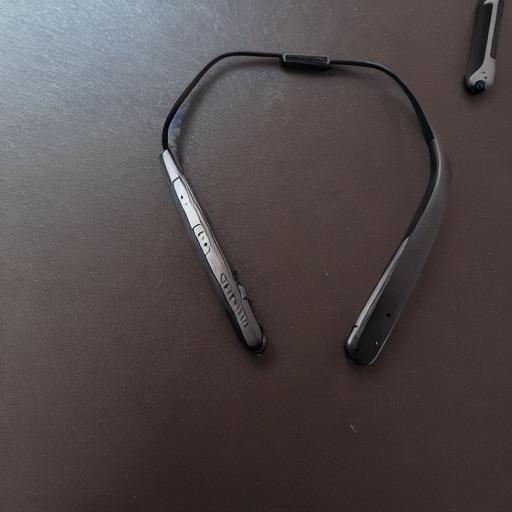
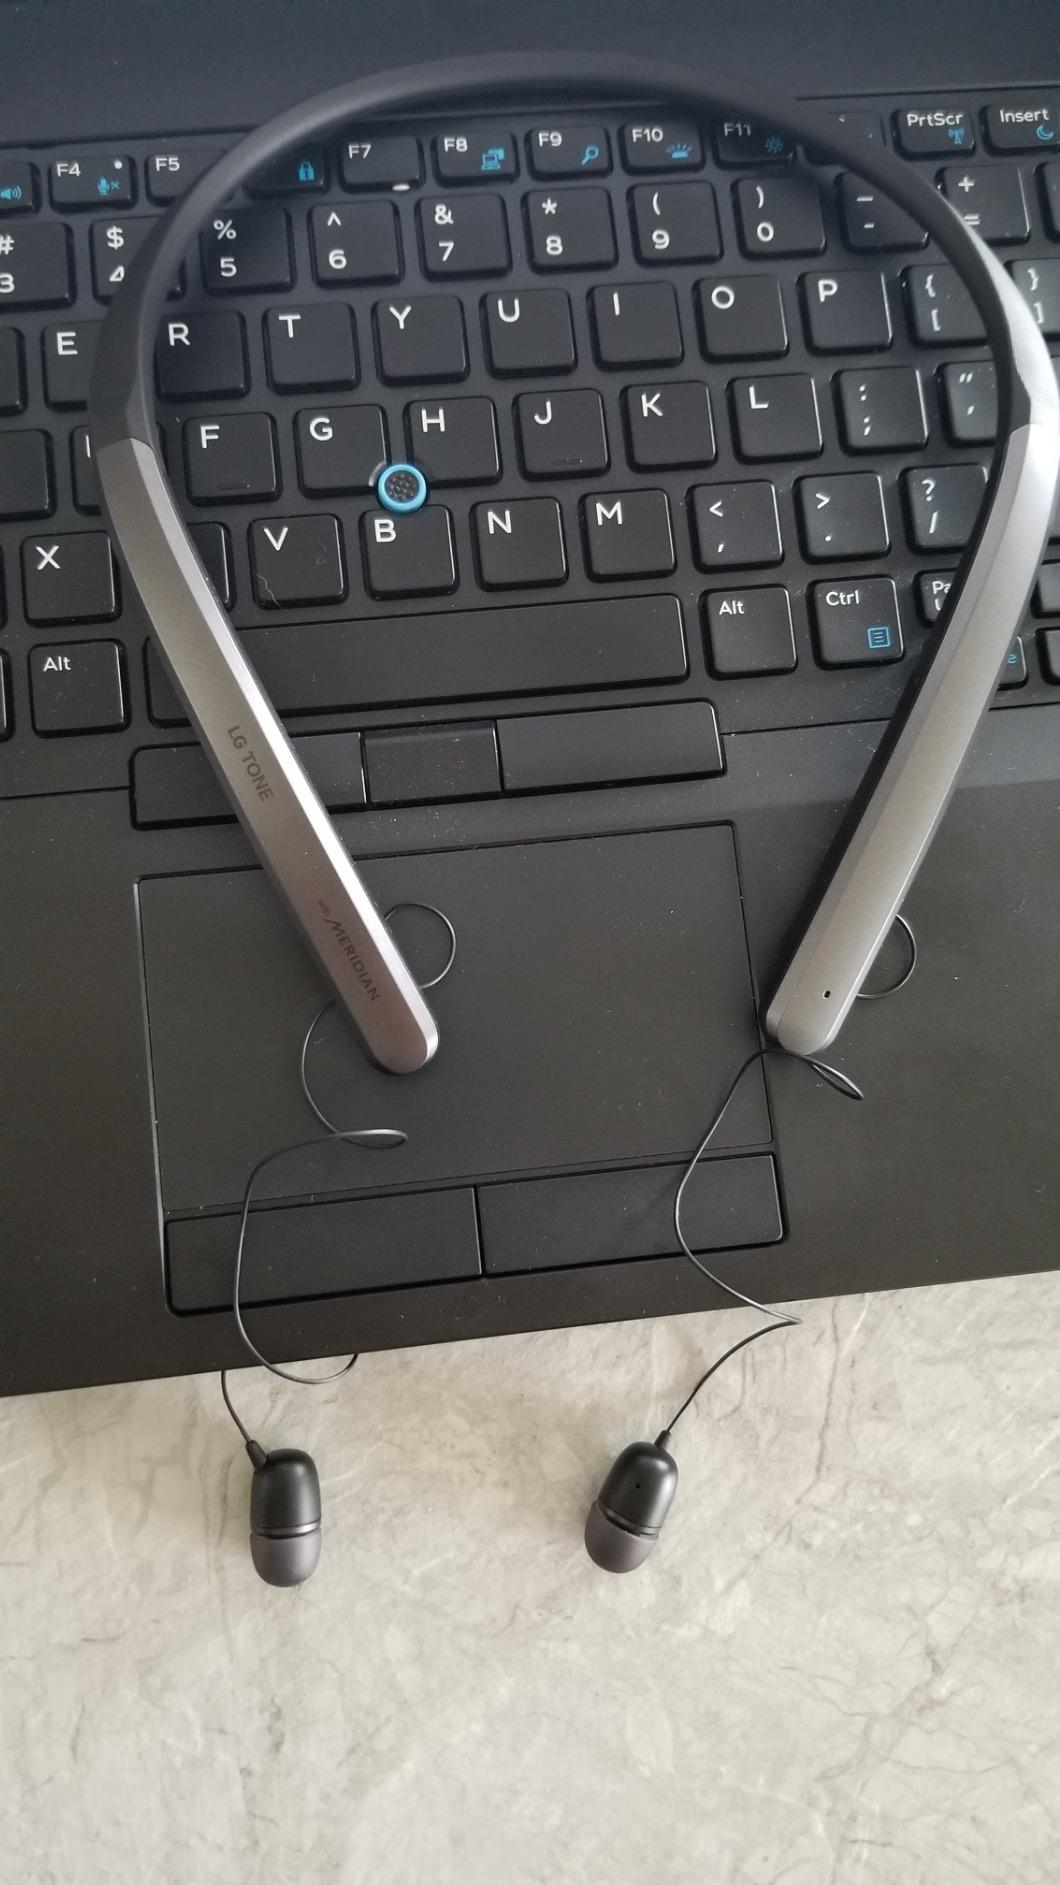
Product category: earbuds
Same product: no